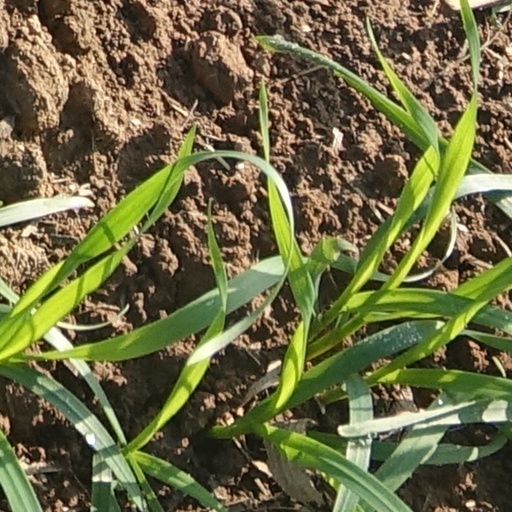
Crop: wheat